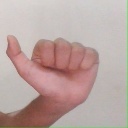
अक्षर: त